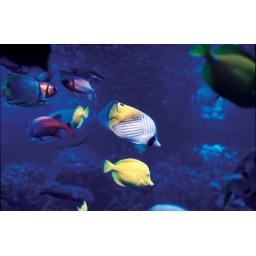
Tang and butterfly fish in Hawaii.